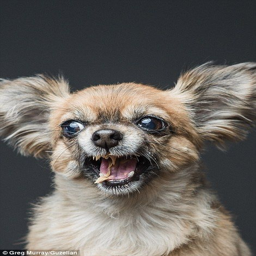
person captures the amusing expressions of dogs given peanut butter daily mail online